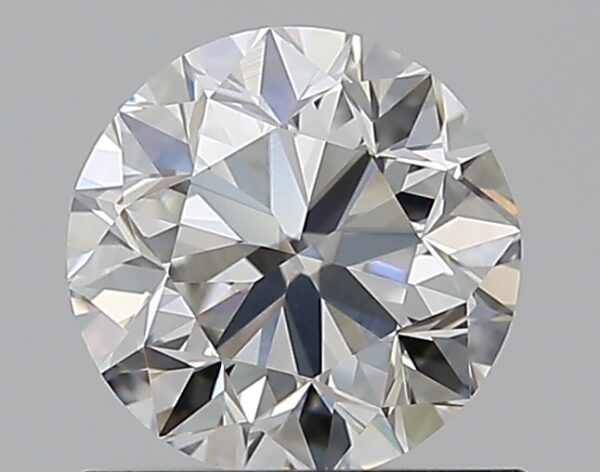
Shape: round
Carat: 0.9
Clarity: VVS2
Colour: G
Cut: VG
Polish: EX
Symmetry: VG
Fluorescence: N
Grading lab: GIA
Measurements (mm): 5.95 x 6.02 x 3.89